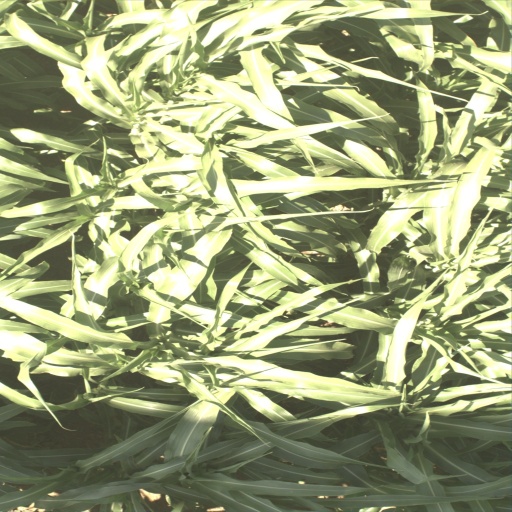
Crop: sorghum